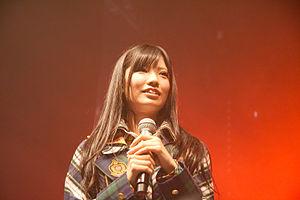
AKB48 en concert à Japan Expo 2009 (Paris, France).